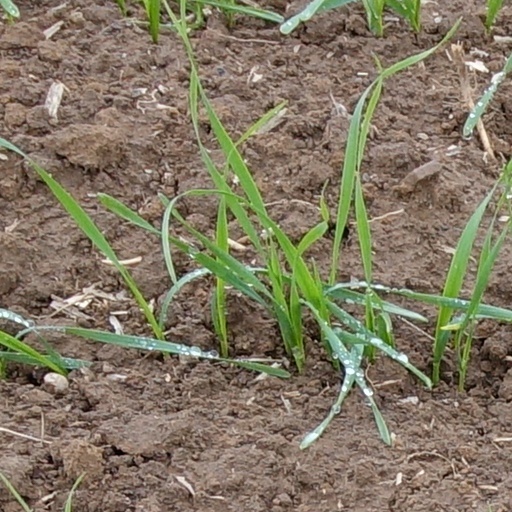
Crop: wheat